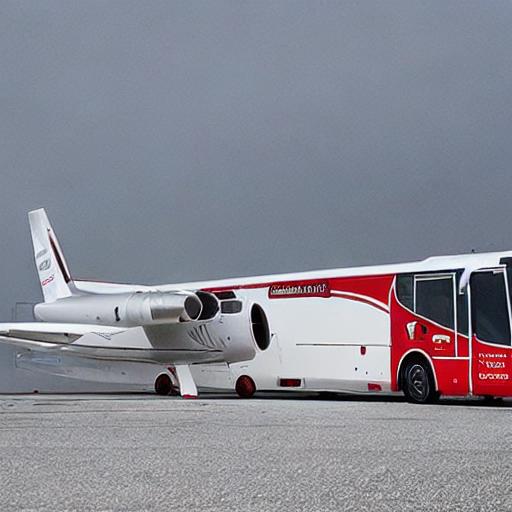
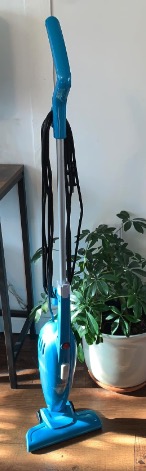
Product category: items_vacuum
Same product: no